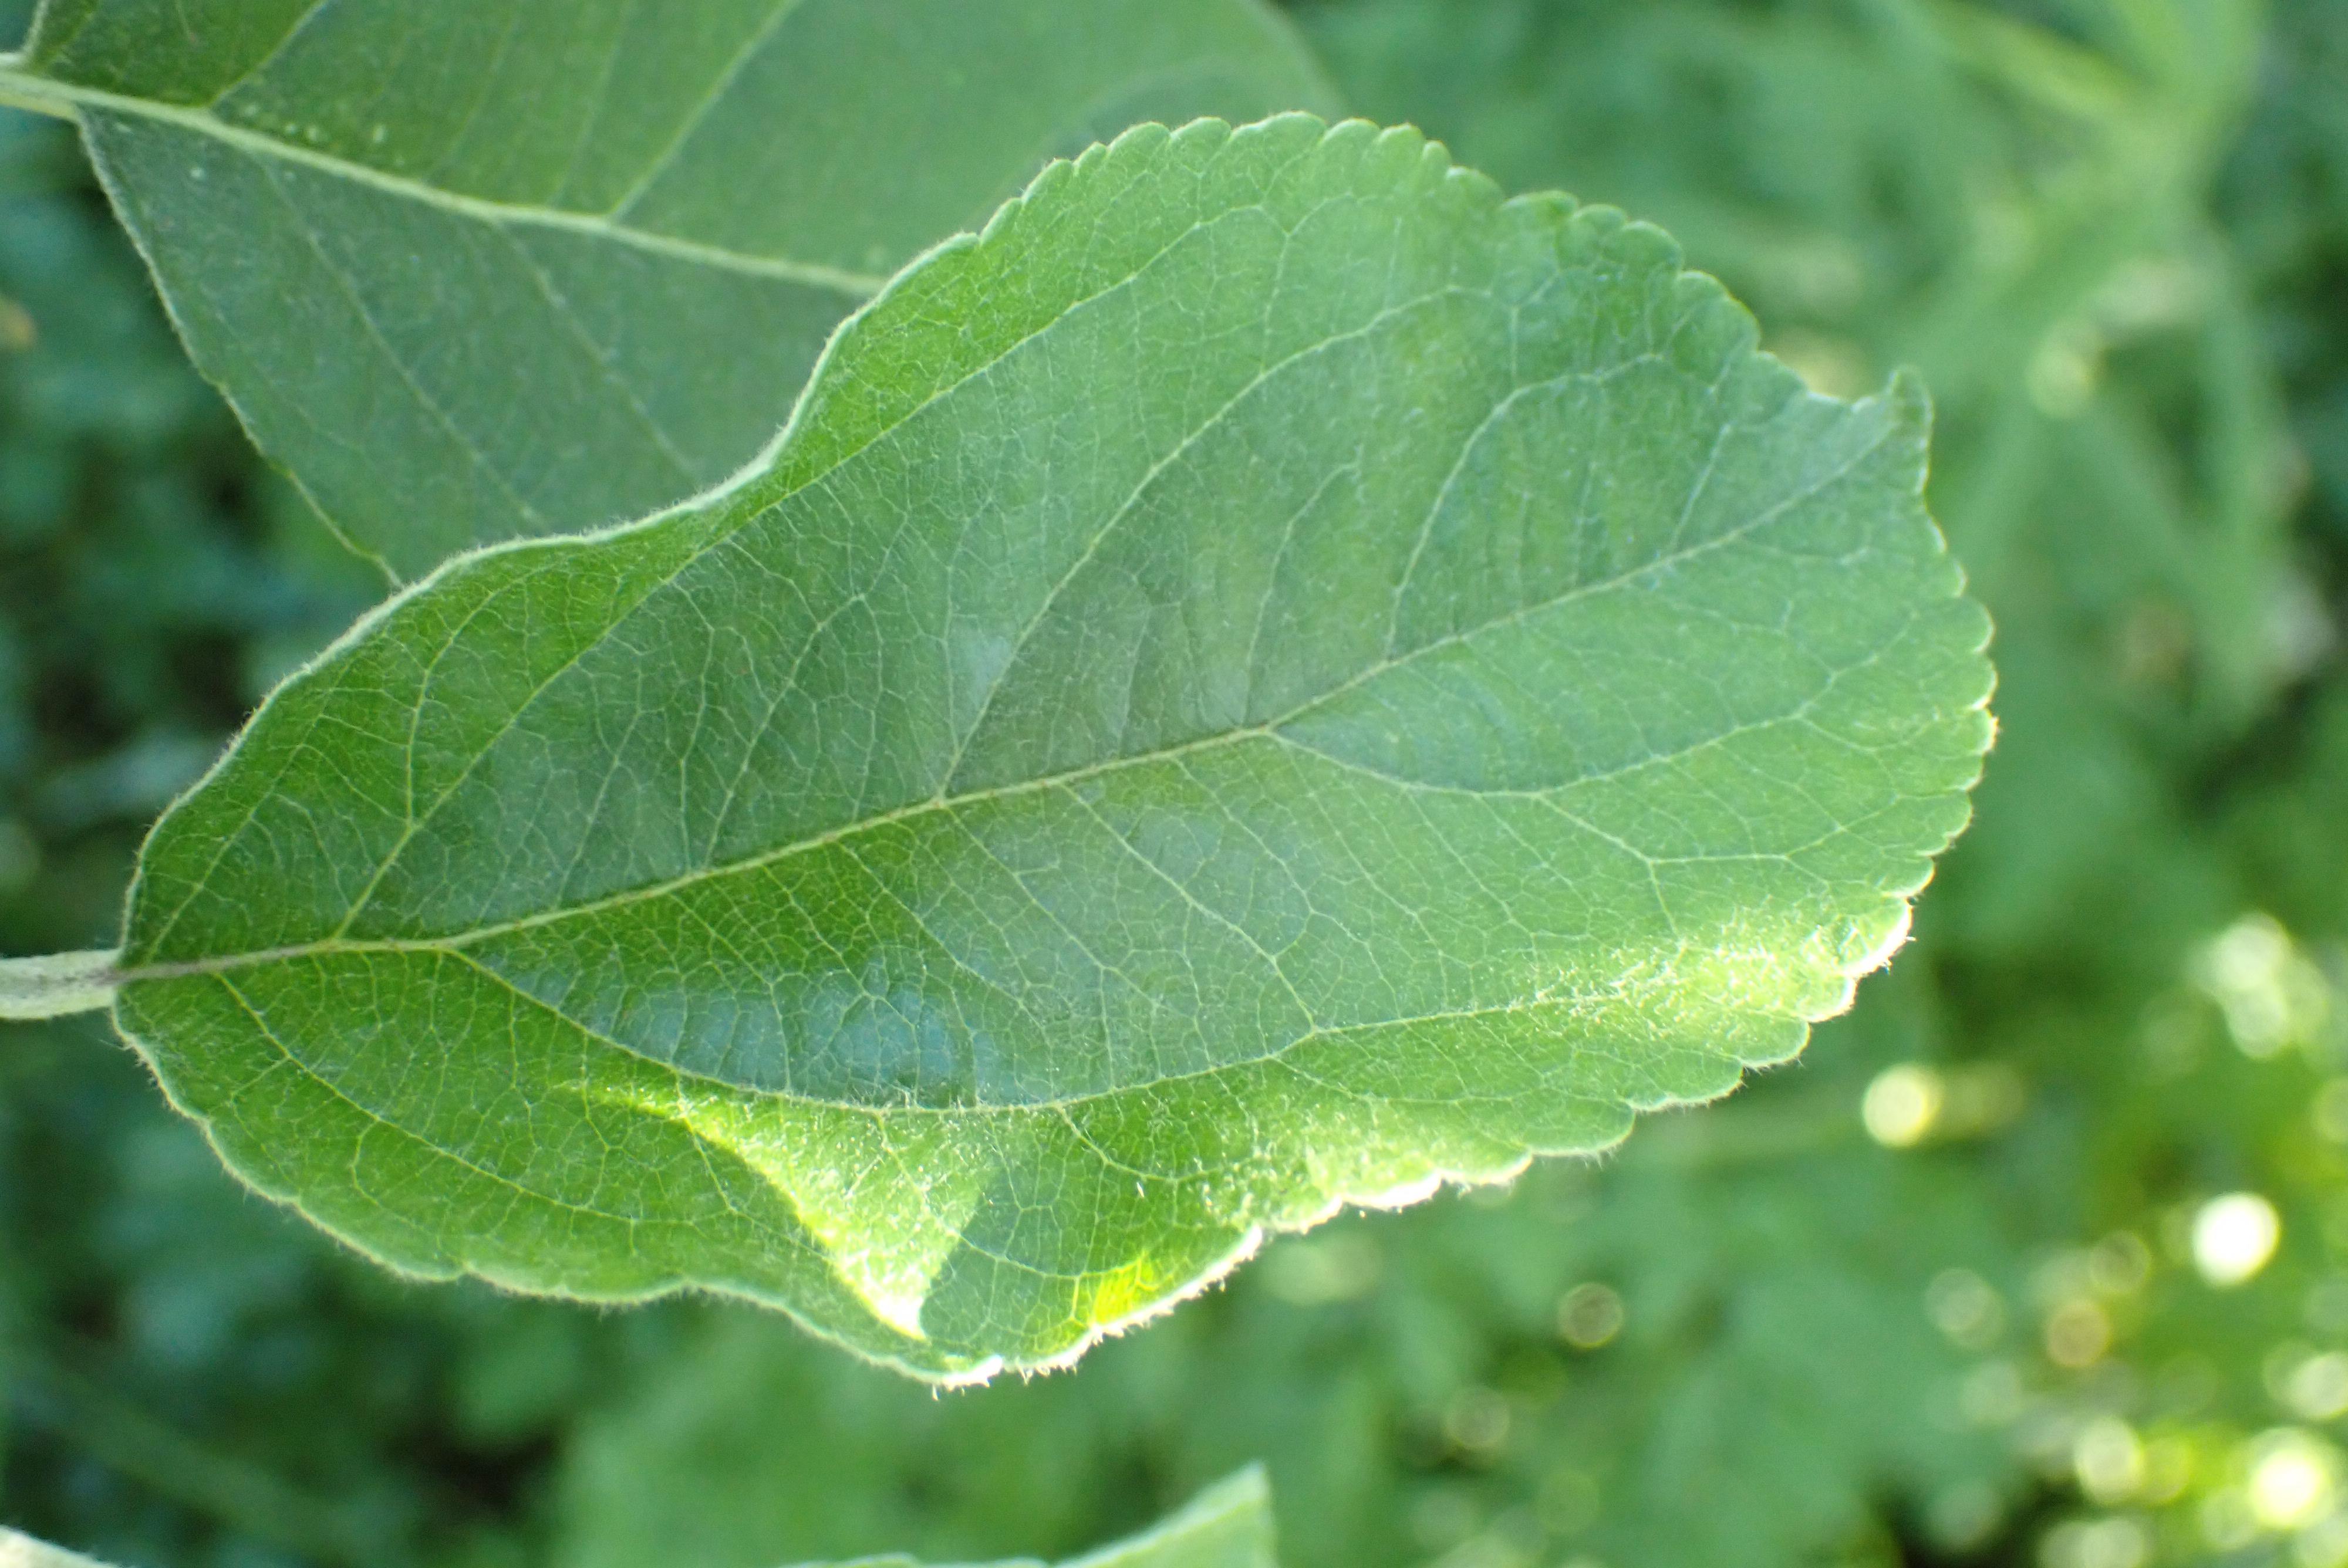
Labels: healthy